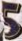
Number: 5